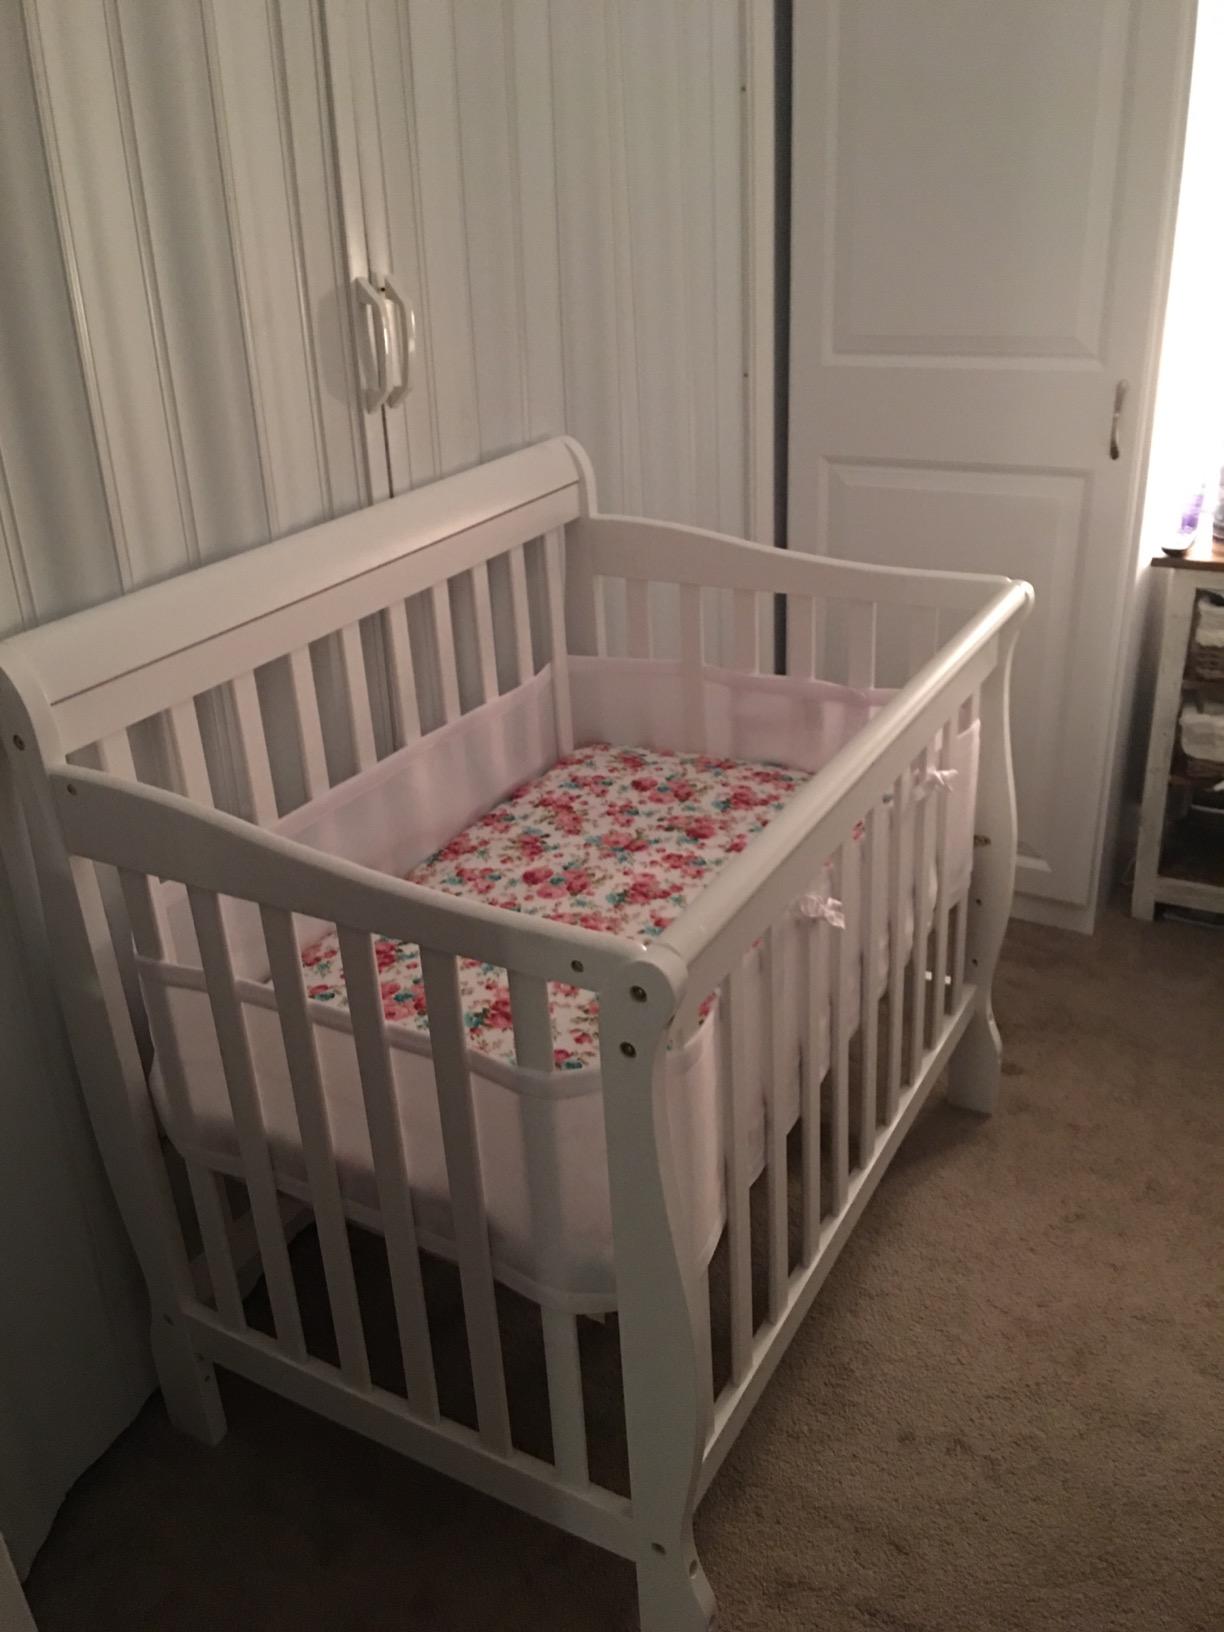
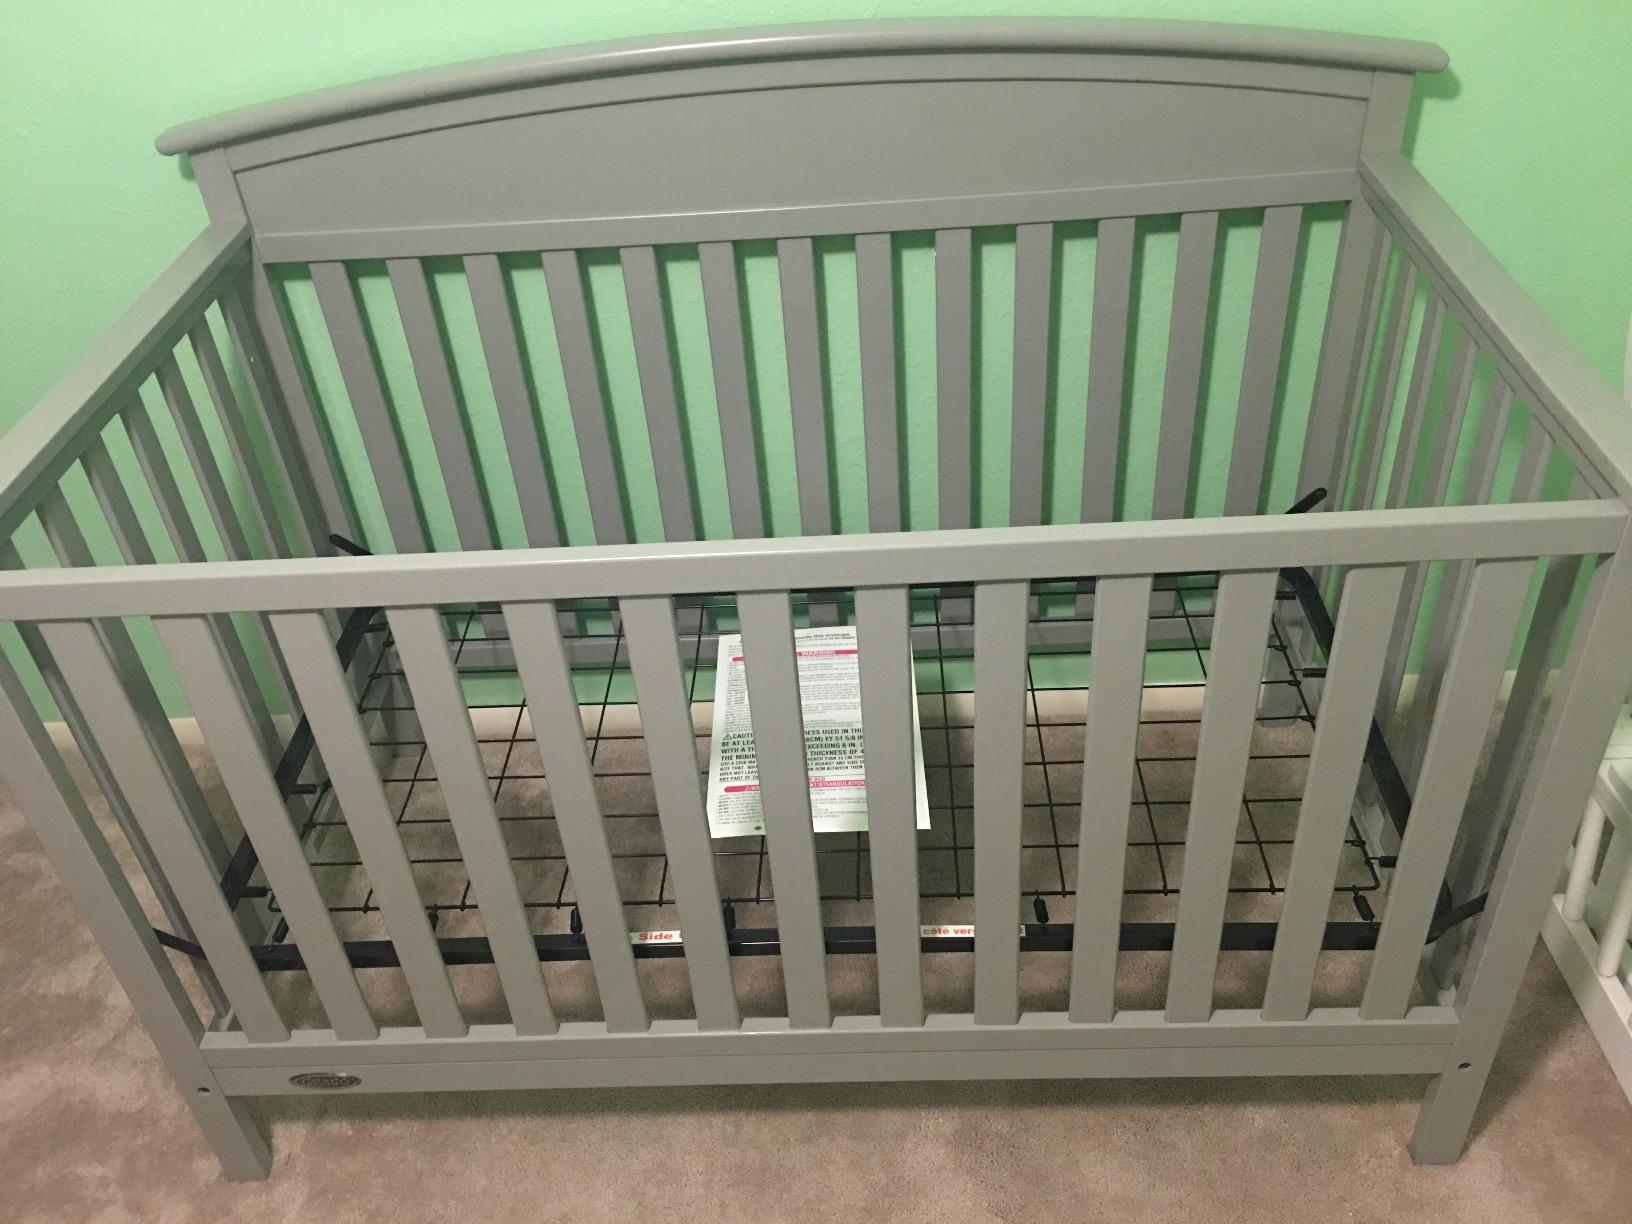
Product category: products_crib
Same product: no